Guestward, Ho!

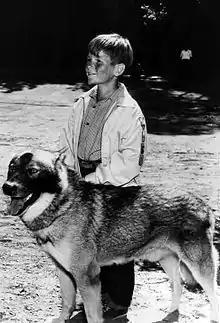
Flip Mark as Brook Hooten with Tonka (1961)

Guestward, Ho! is an American sitcom that aired on the ABC network from September 29, 1960, through September 21, 1961. It was based on the book of the same title by New Mexico dude ranch operator Barbara Hooton and Patrick Dennis.